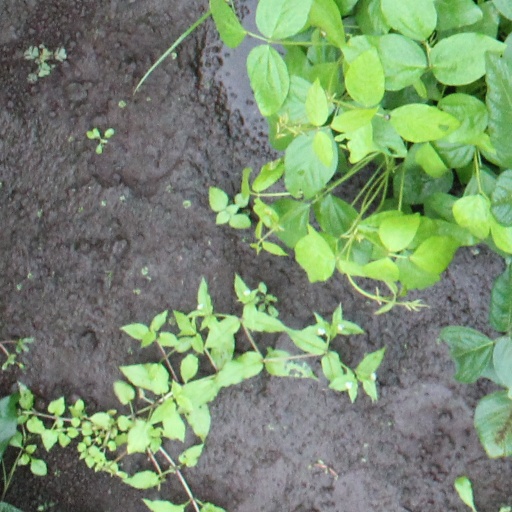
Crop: soybean